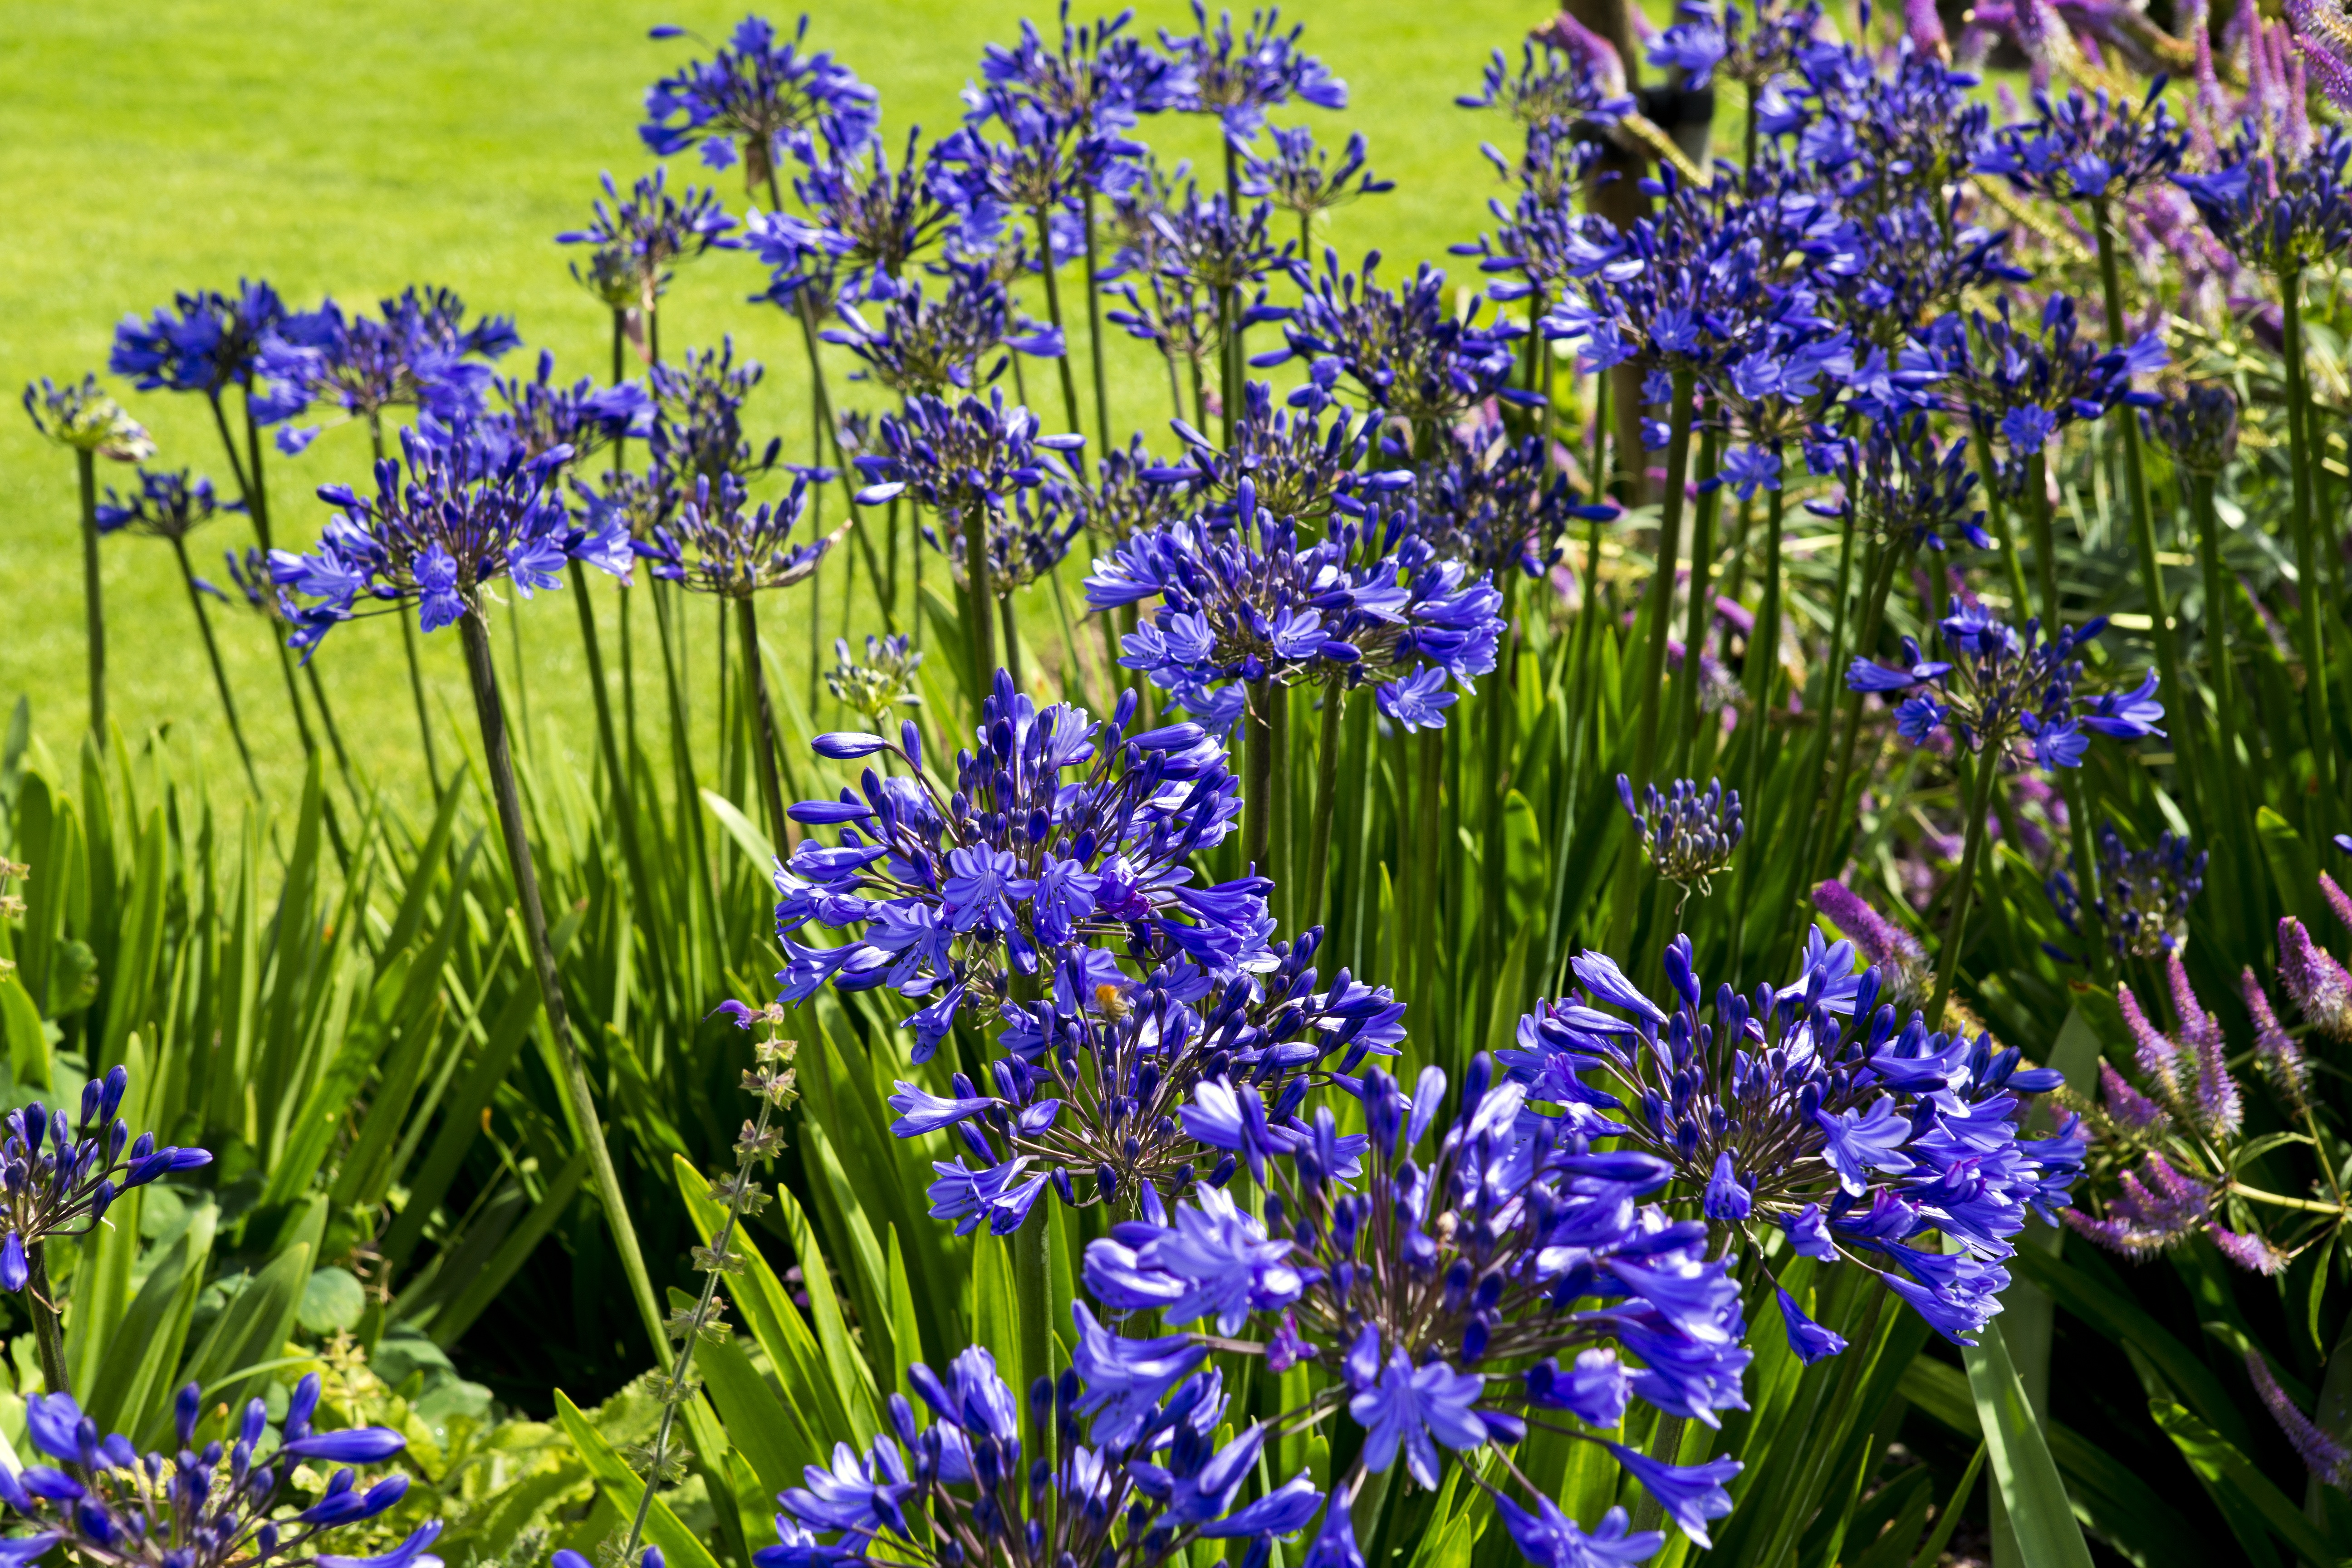
plant, field, meadow, prairie, flower, herb, botany, garden, lavender, wildflower, iris, scilla, flowering plant, deep blue, agapanthus flowers, rhs hyde hall garden, land plant, english lavender